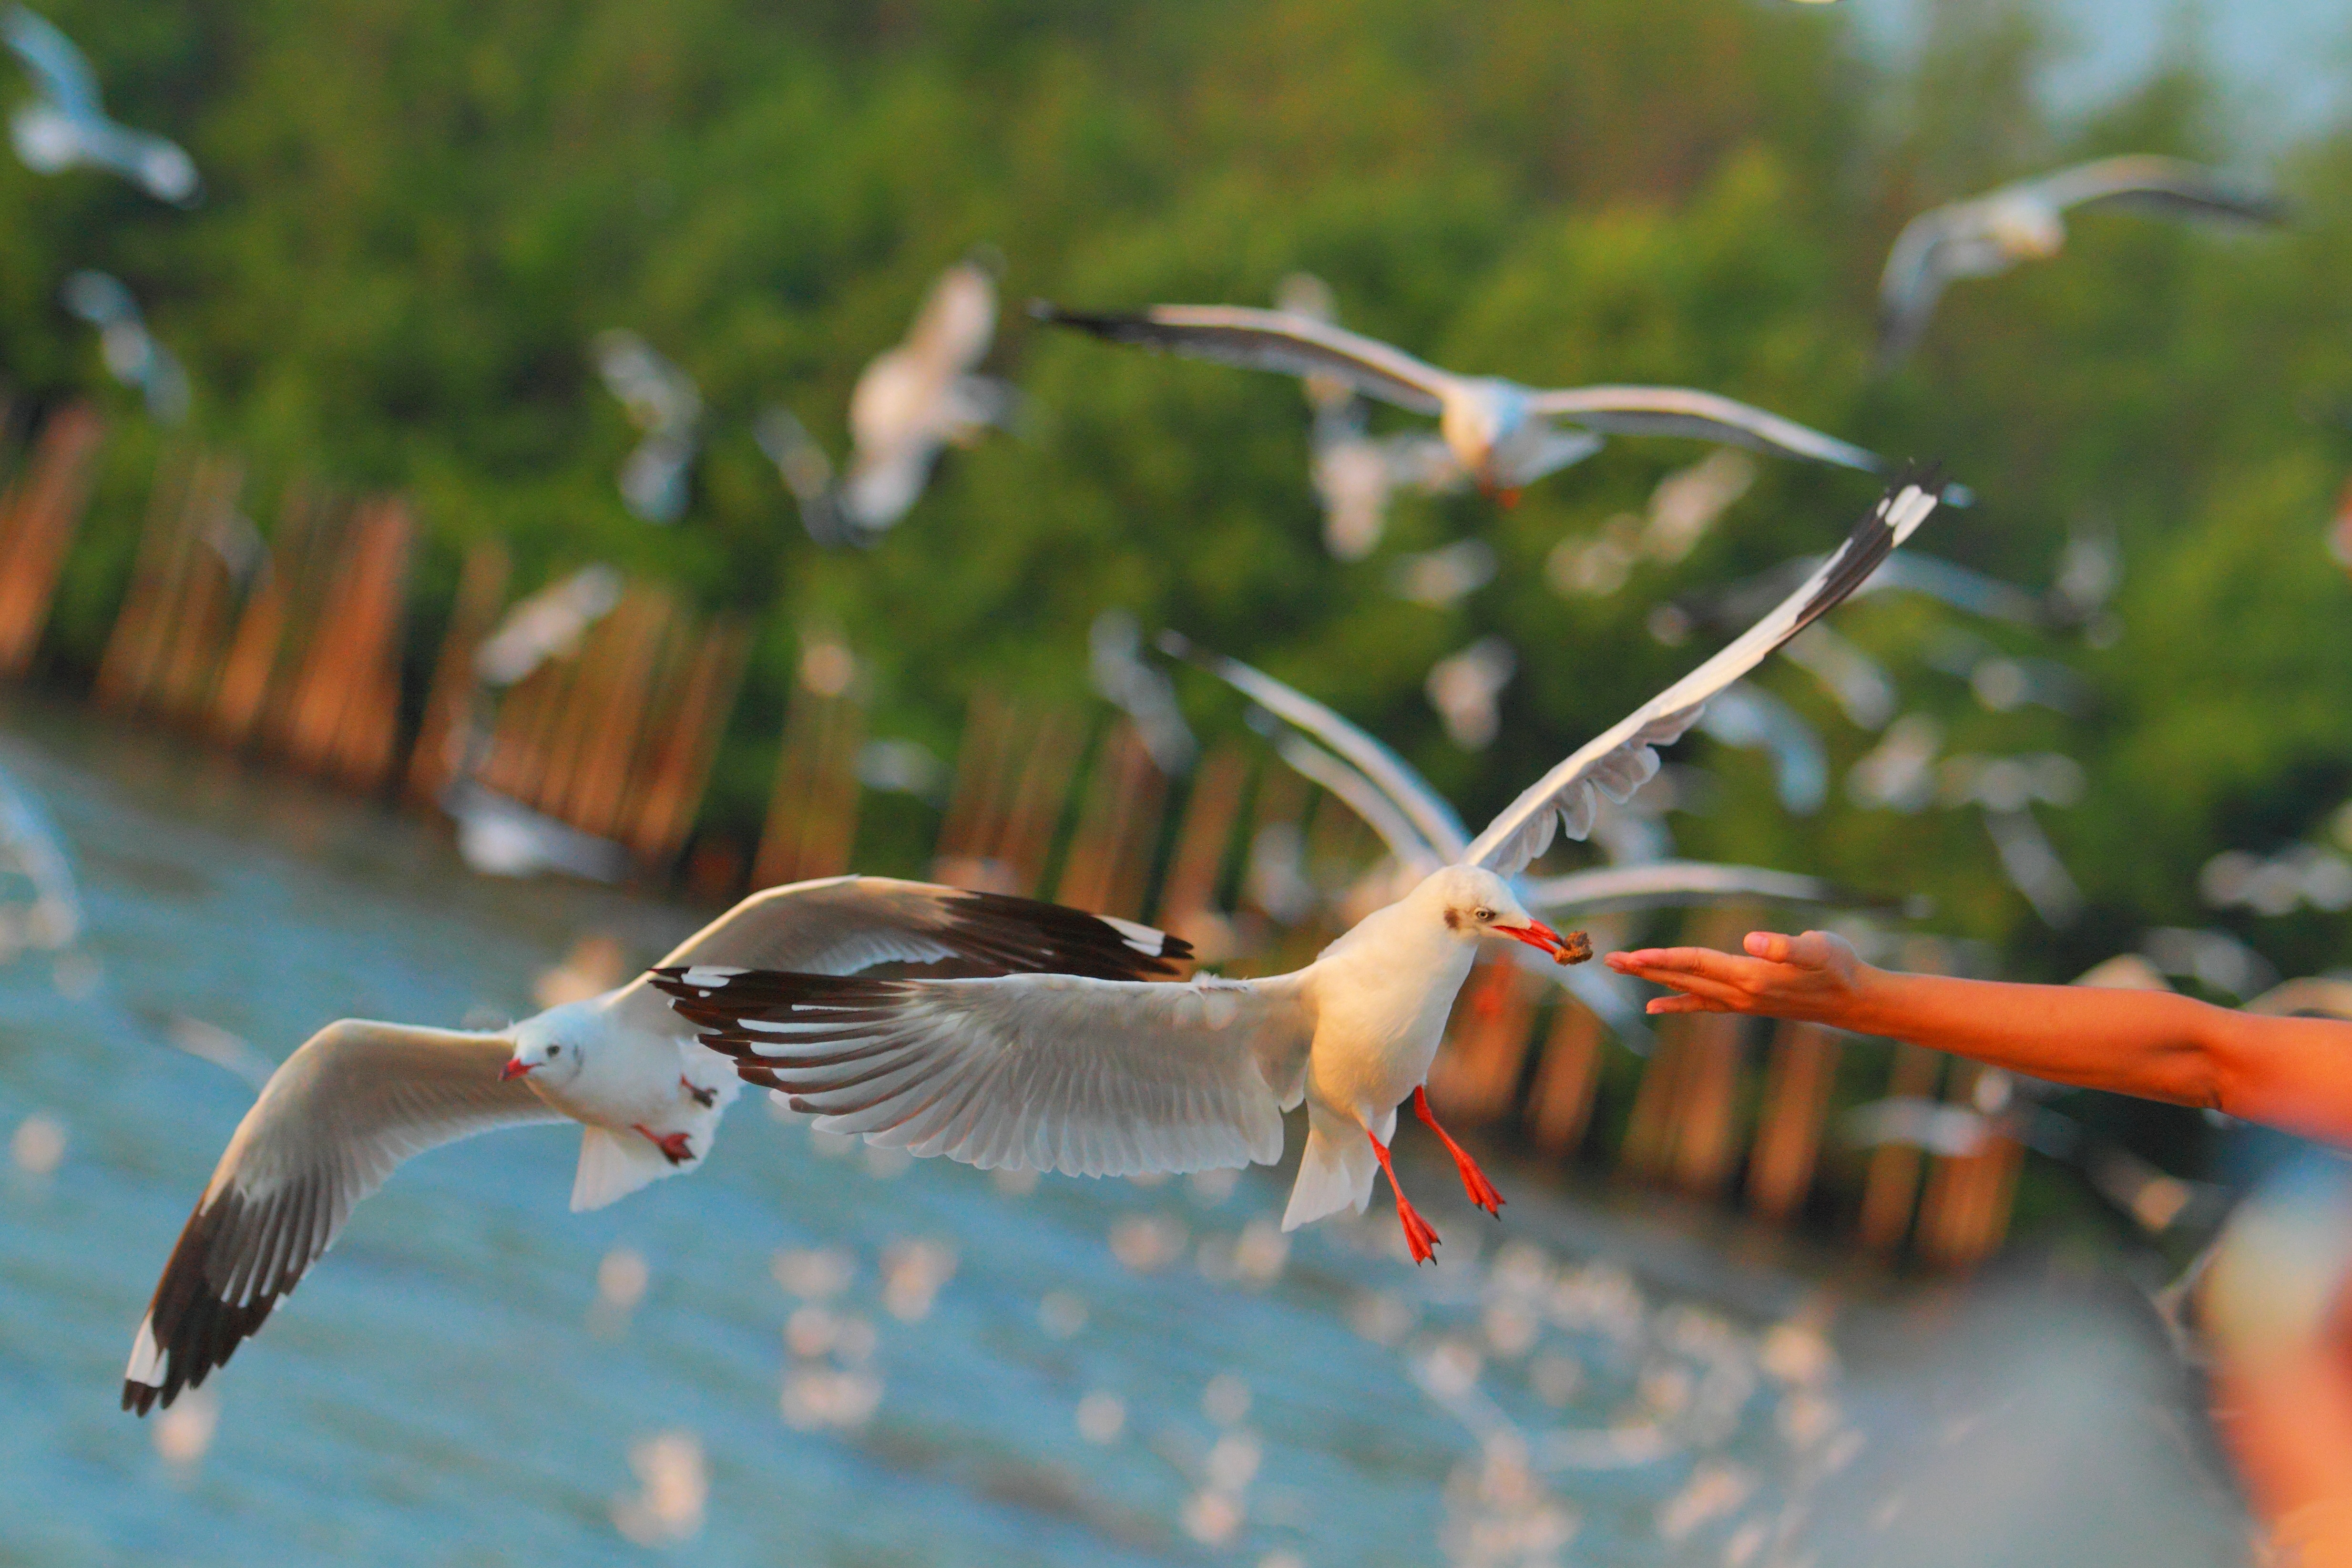
sea, water, nature, bird, sky, animal, seabird, seagull, wildlife, gull, beak, fauna, ornithology, feeding, water bird, bird flight, crane like bird, bang pu